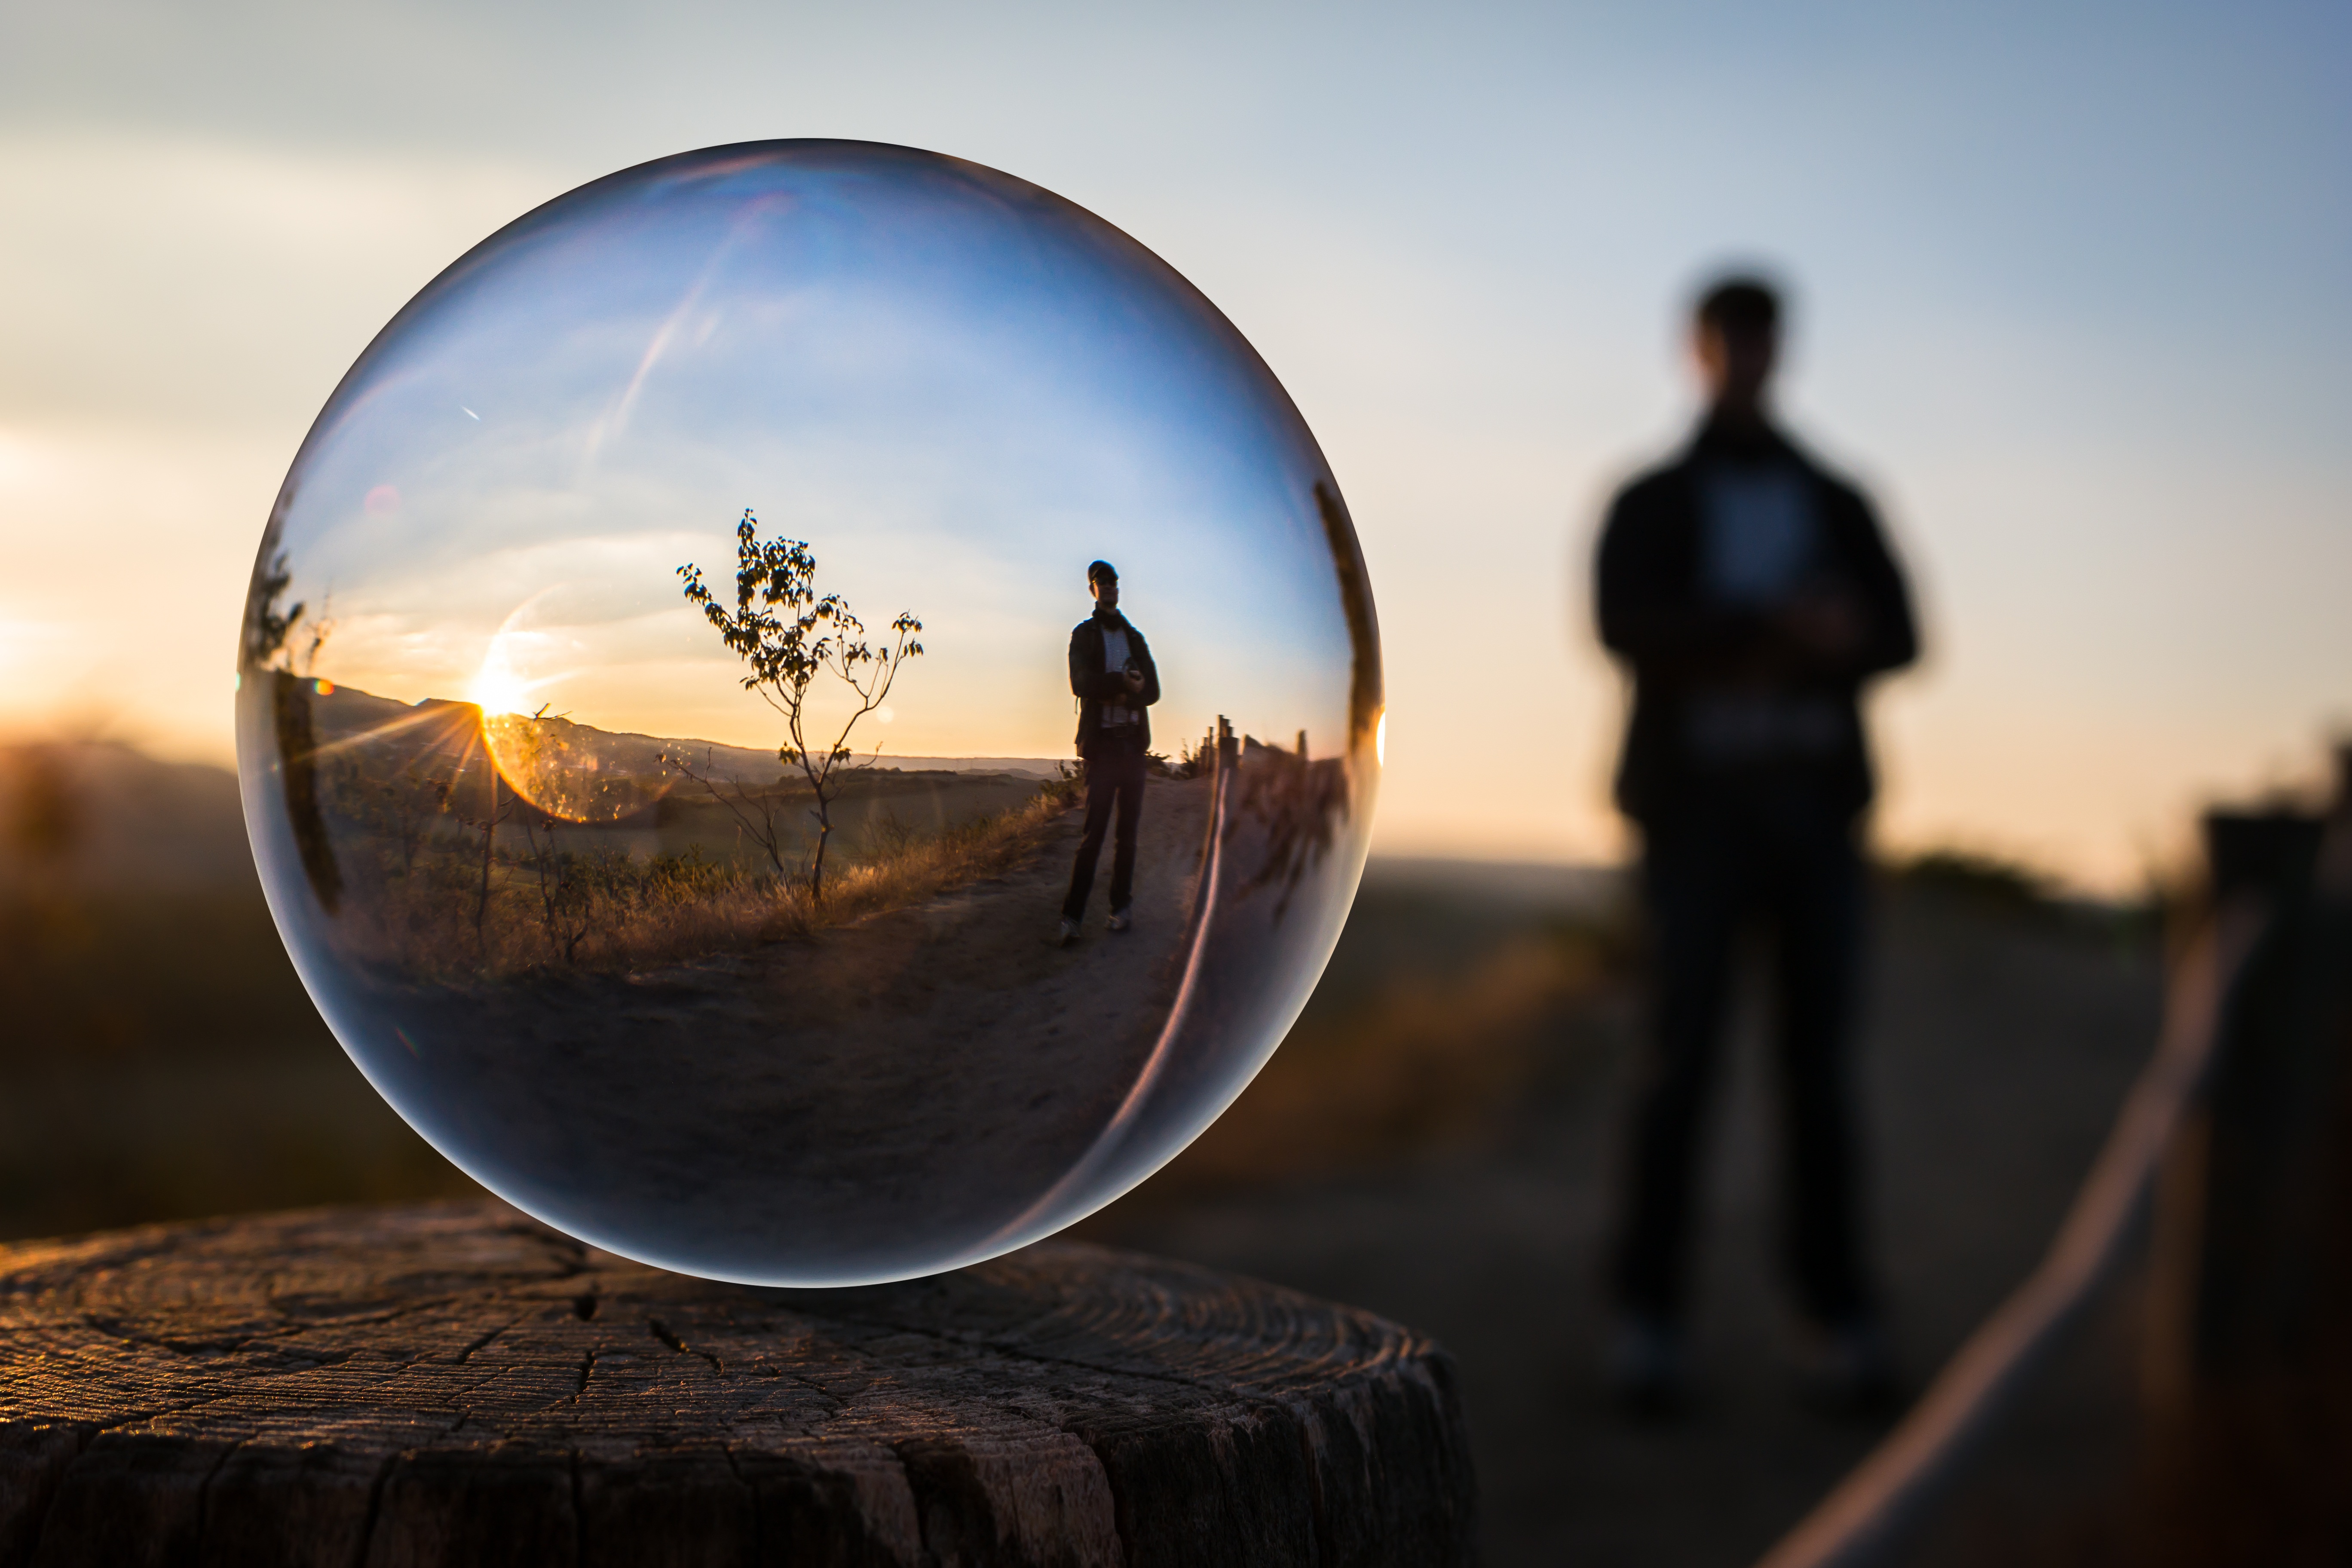
man, silhouette, light, sun, sunset, photography, sunlight, morning, atmosphere, evening, reflection, shadow, human, darkness, blue, world, earth, mood, shape, glass ball, abendstimmung, globe image, photo sphere, evening light, astronomical object, atmosphere of earth, computer wallpaper